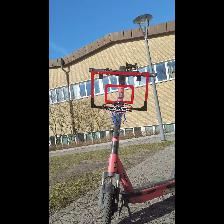
Label: NonHuman